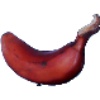
Label: red_banana